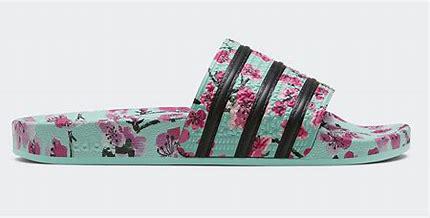
Brand: Adidas
Model: Arizona